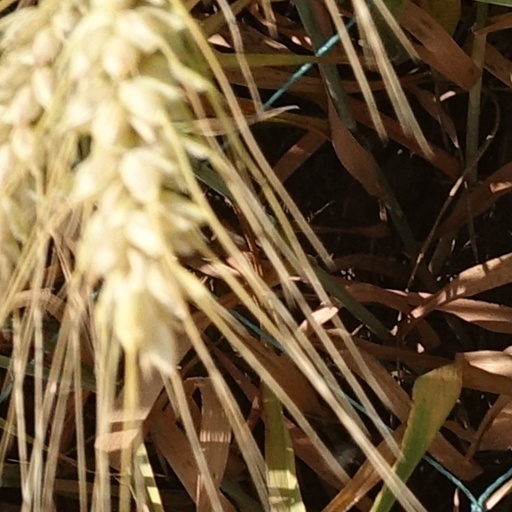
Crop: wheat